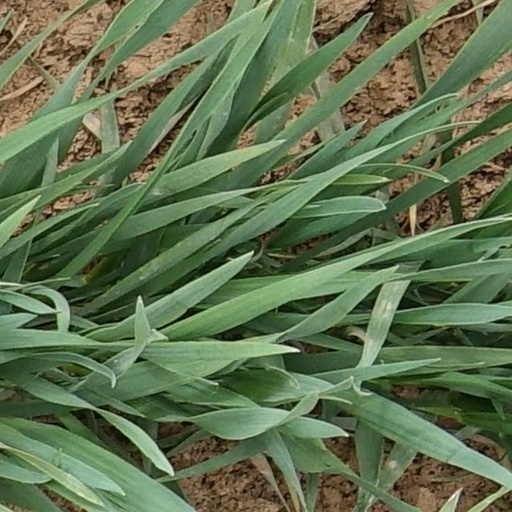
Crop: wheat